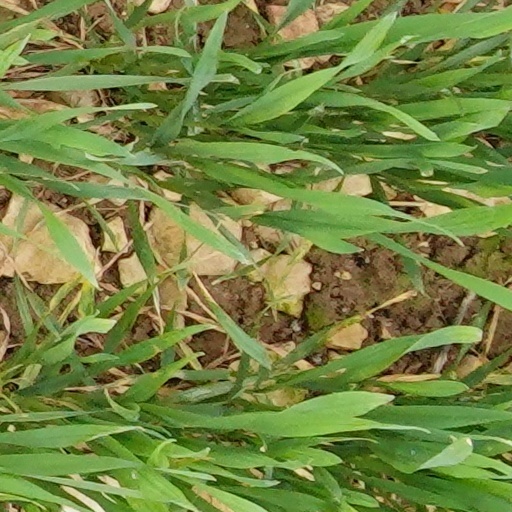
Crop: wheat